William Pettigrew (missionary)

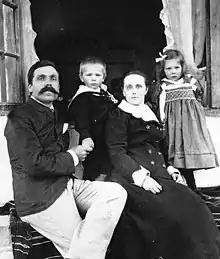
Pettigrew's family

From his arrival till 1894, Pettigrew worked with the Arthington Aborigines Missionary group, but from 1894, he started to work with the American Baptist Foreign Mission Society (ABFMS), after he converted from the Anglican to Baptist faith in India.